Battle of Velestino

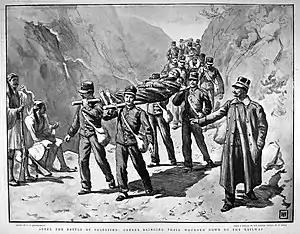
Sketch of a transport of wounded Greek soldiers on stretchers from the heights to the railway line after the battle

On the Greek side, Colonel Smolenskis asked Crown Prince Constantine for urgent reinforcements, and in the same night received by rail the 4/2 field artillery battery, which took up position near the railway station, and the 4th Evzone Battalion, which took up positions at Ayvali (modern Rigaion) to cover Smolenskis' left flank. As a result, by the next morning, the heights of Malouka Hill on the Greek left were defended by the equivalent of two full battalions (III/7 Battalion minus two companies, IV/8 Battalion, two companies of 8th Regiment) and two mountain batteries (12 guns), while the positions on the low ground between the railway station and the Ovrias Gala height also strengthened to six companies (II/7 Battalion and two companies from 8th Regiment), leaving 7 companies of 8th Regiment as a reserve. On the right, Ovrias Gala was held by six companies: the 6th Evzone Battalion, minus a company detached to cover the village of Kapourna (modern Glafyra), along with a company from III/7 Battalion. The engineer company was placed on the Latomi heights east of the Velestino railway station, while the last company of III/7 Battalion had been detached to maintain order in Volos.